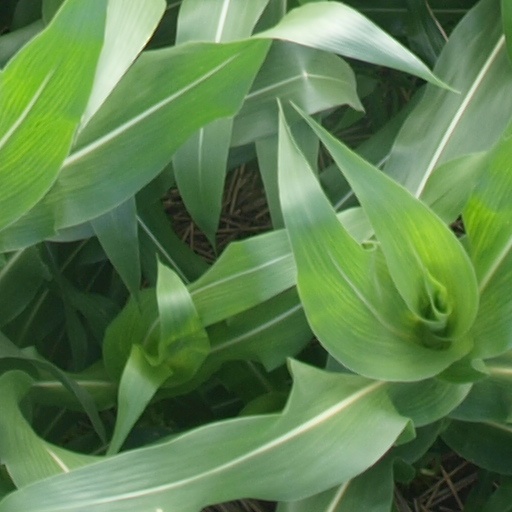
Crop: maize; corn